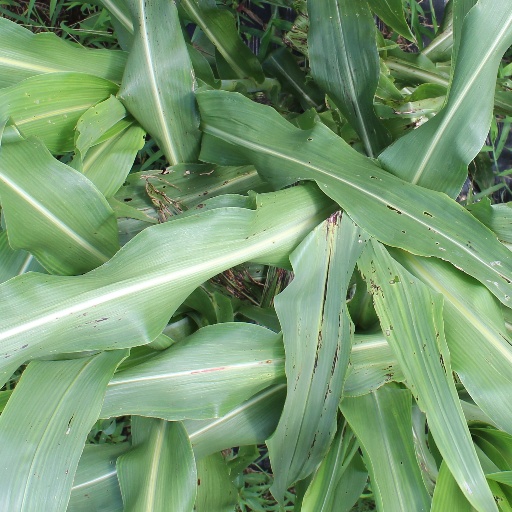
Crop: sorghum